Nikolay Kiryukhin

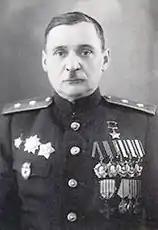
Kiryukhin,

Nikolay Ivanovich Kiryukhin (2 August 1896 – 13 December 1953) was a Soviet Army lieutenant general and a Hero of the Soviet Union.